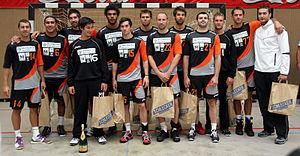
Montpellier est une ville de France impliquée dans de nombreuses disciplines sportives. Plusieurs clubs de la ville côtoient aujourd'hui ou ont côtoyé, par le passé, l'élite de leur sport, comme le Montpellier Hérault Sport Club et auparavant, le SOM en football, le MHR en rugby à XV, les Diables Rouges en rugby à XIII, le MHB en handball, le Montpellier Paillade Basket en basket-ball, le Montpellier Volley UC en volley-ball, le MWP en water-polo, les Vipers en hockey sur glace, les Barracudas en baseball ou même les Hurricanes en football américain.